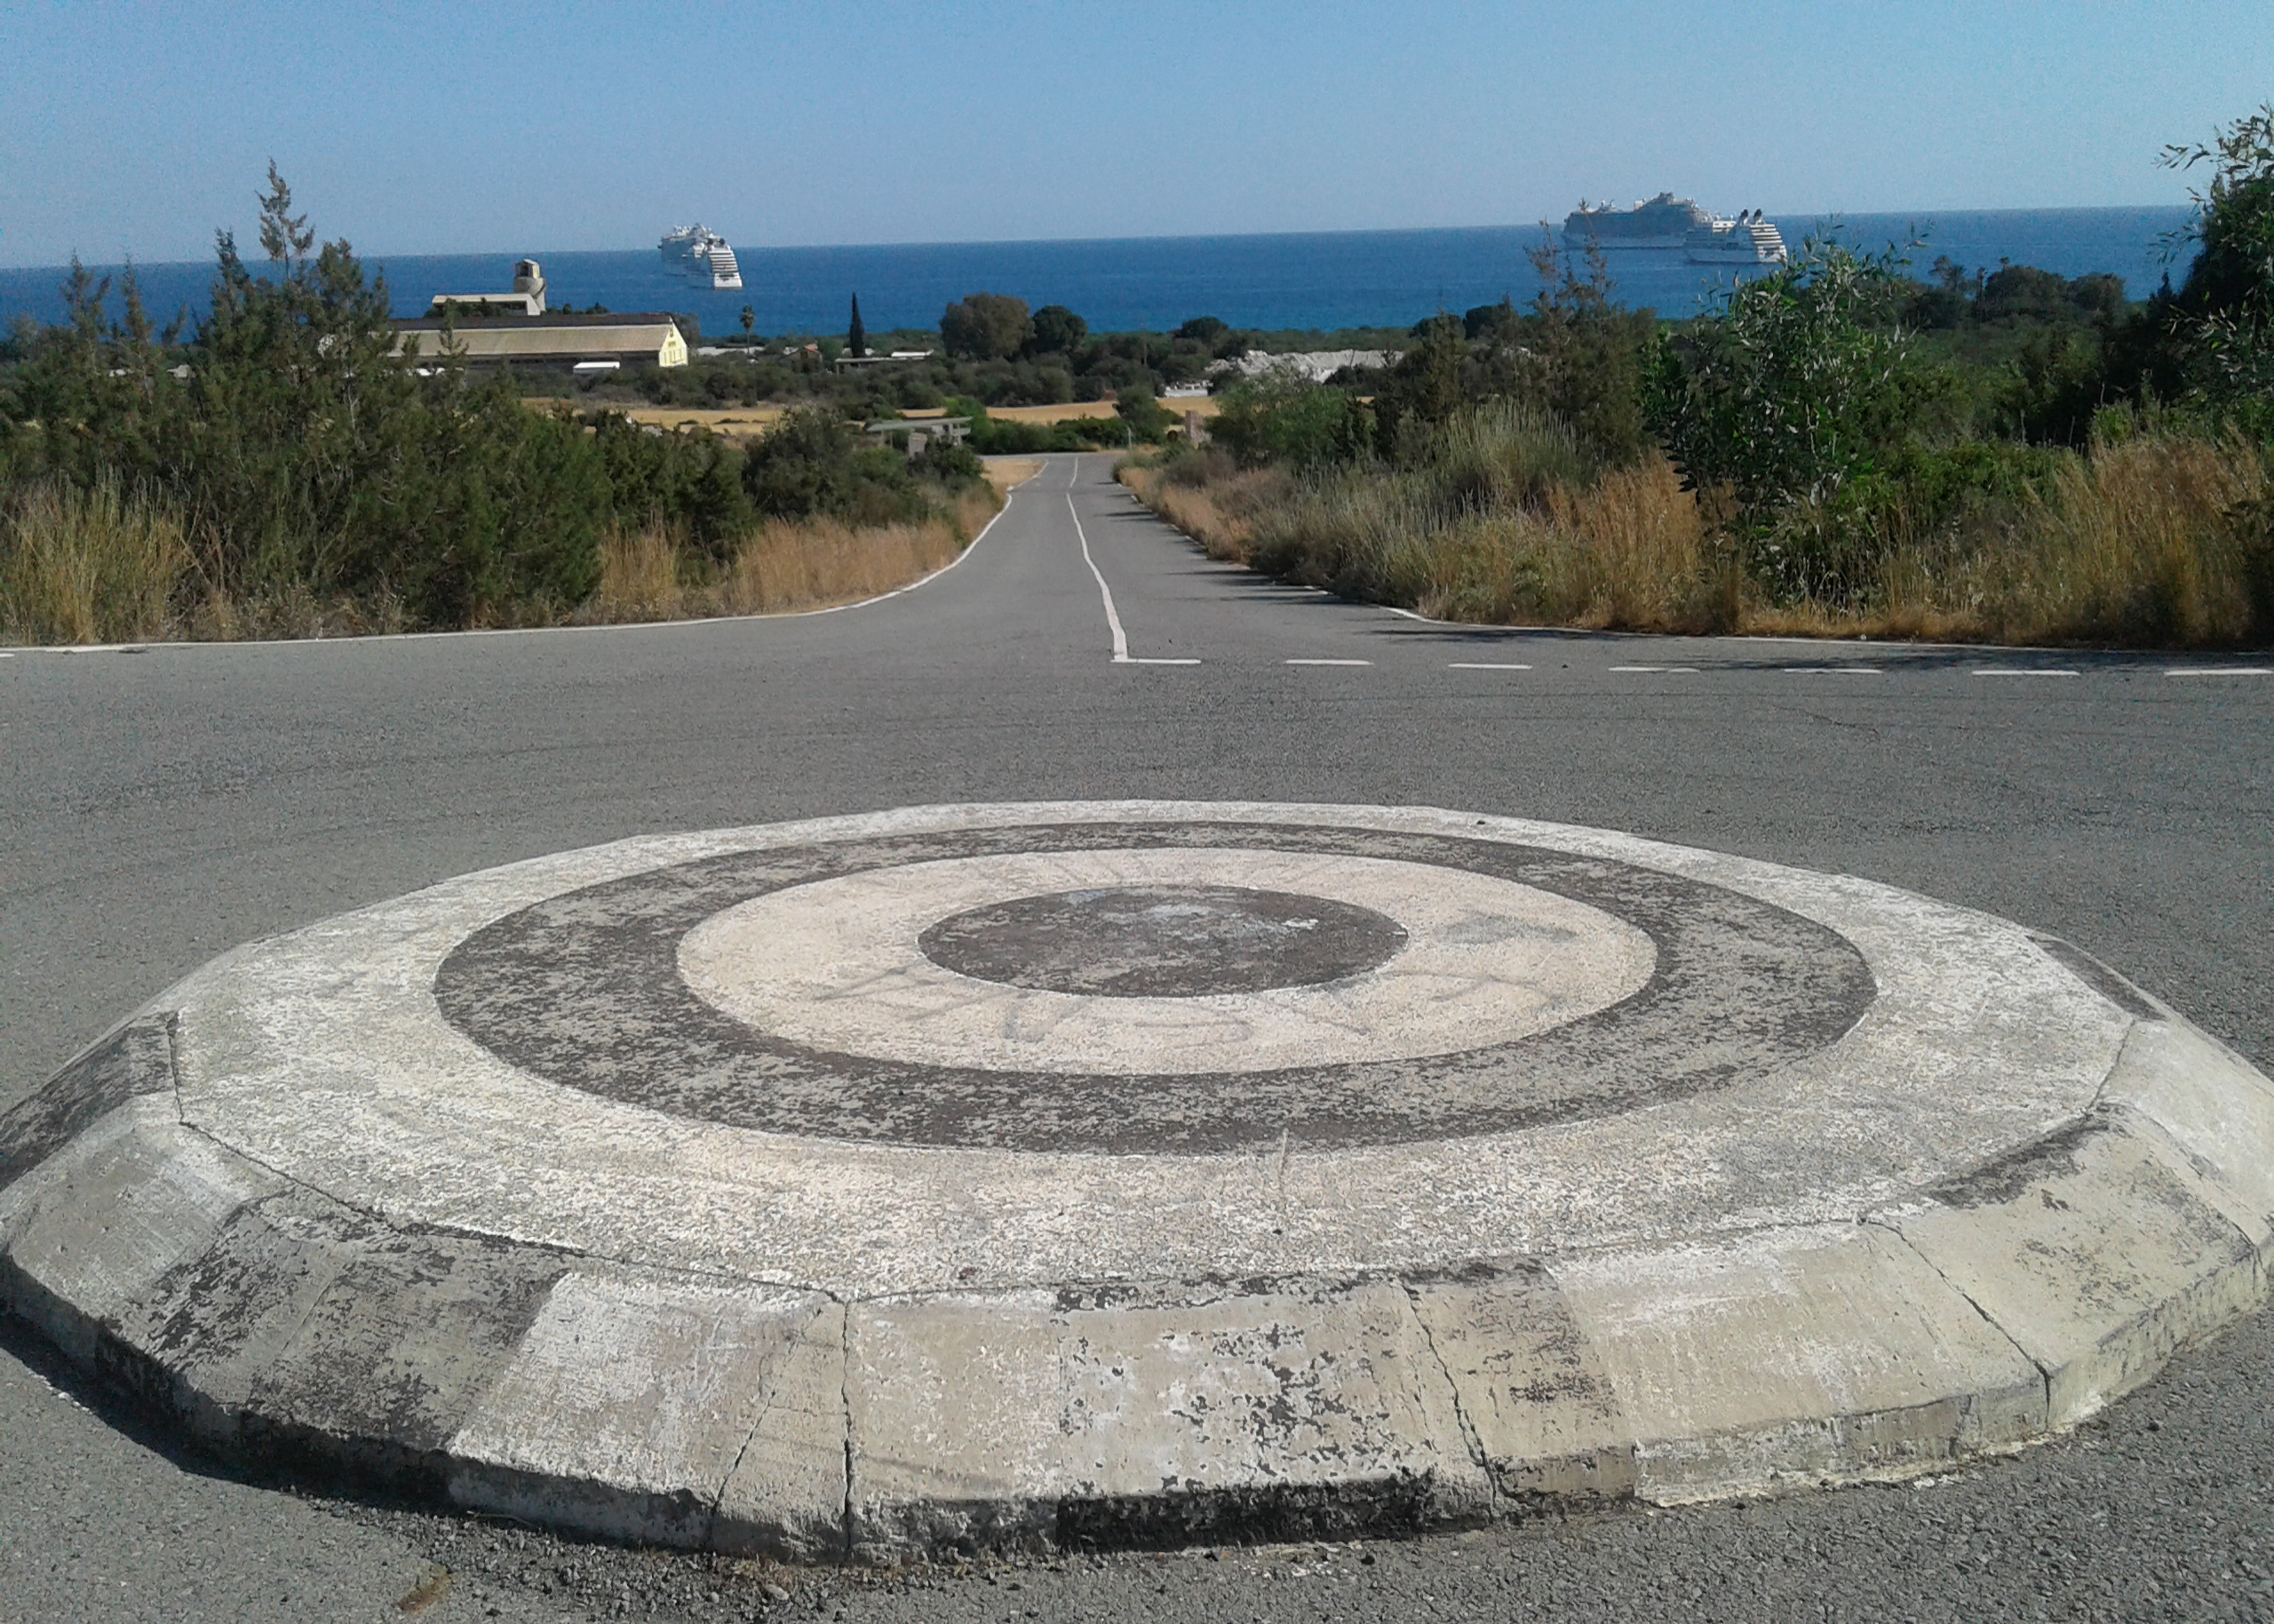
traffic, road, greenery, cycle, sky, sea, boat, plant, infrastructure, road surface, asphalt, water, urban design, line, tar, automotive tire, thoroughfare, art, grass, landscape, landmark, circle, symmetry, tree, concrete, automotive wheel system, public utility, pattern, font, intersection, horizon, street, sidewalk, ocean, curb, monochrome